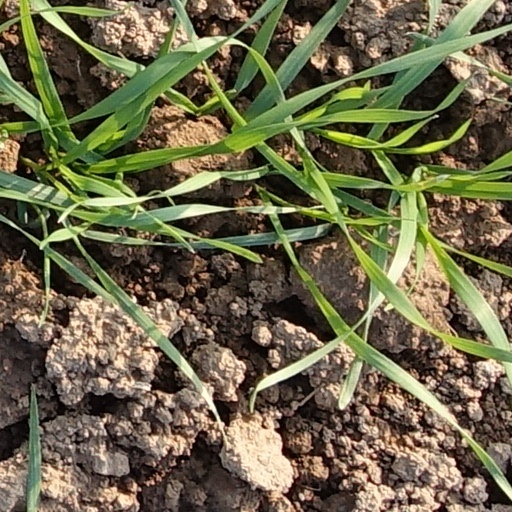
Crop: wheat